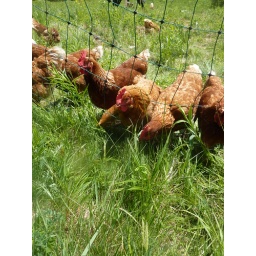
i love chickens! these guys, down the road from my aunt's house in new hampshire, were incredibly friendly!